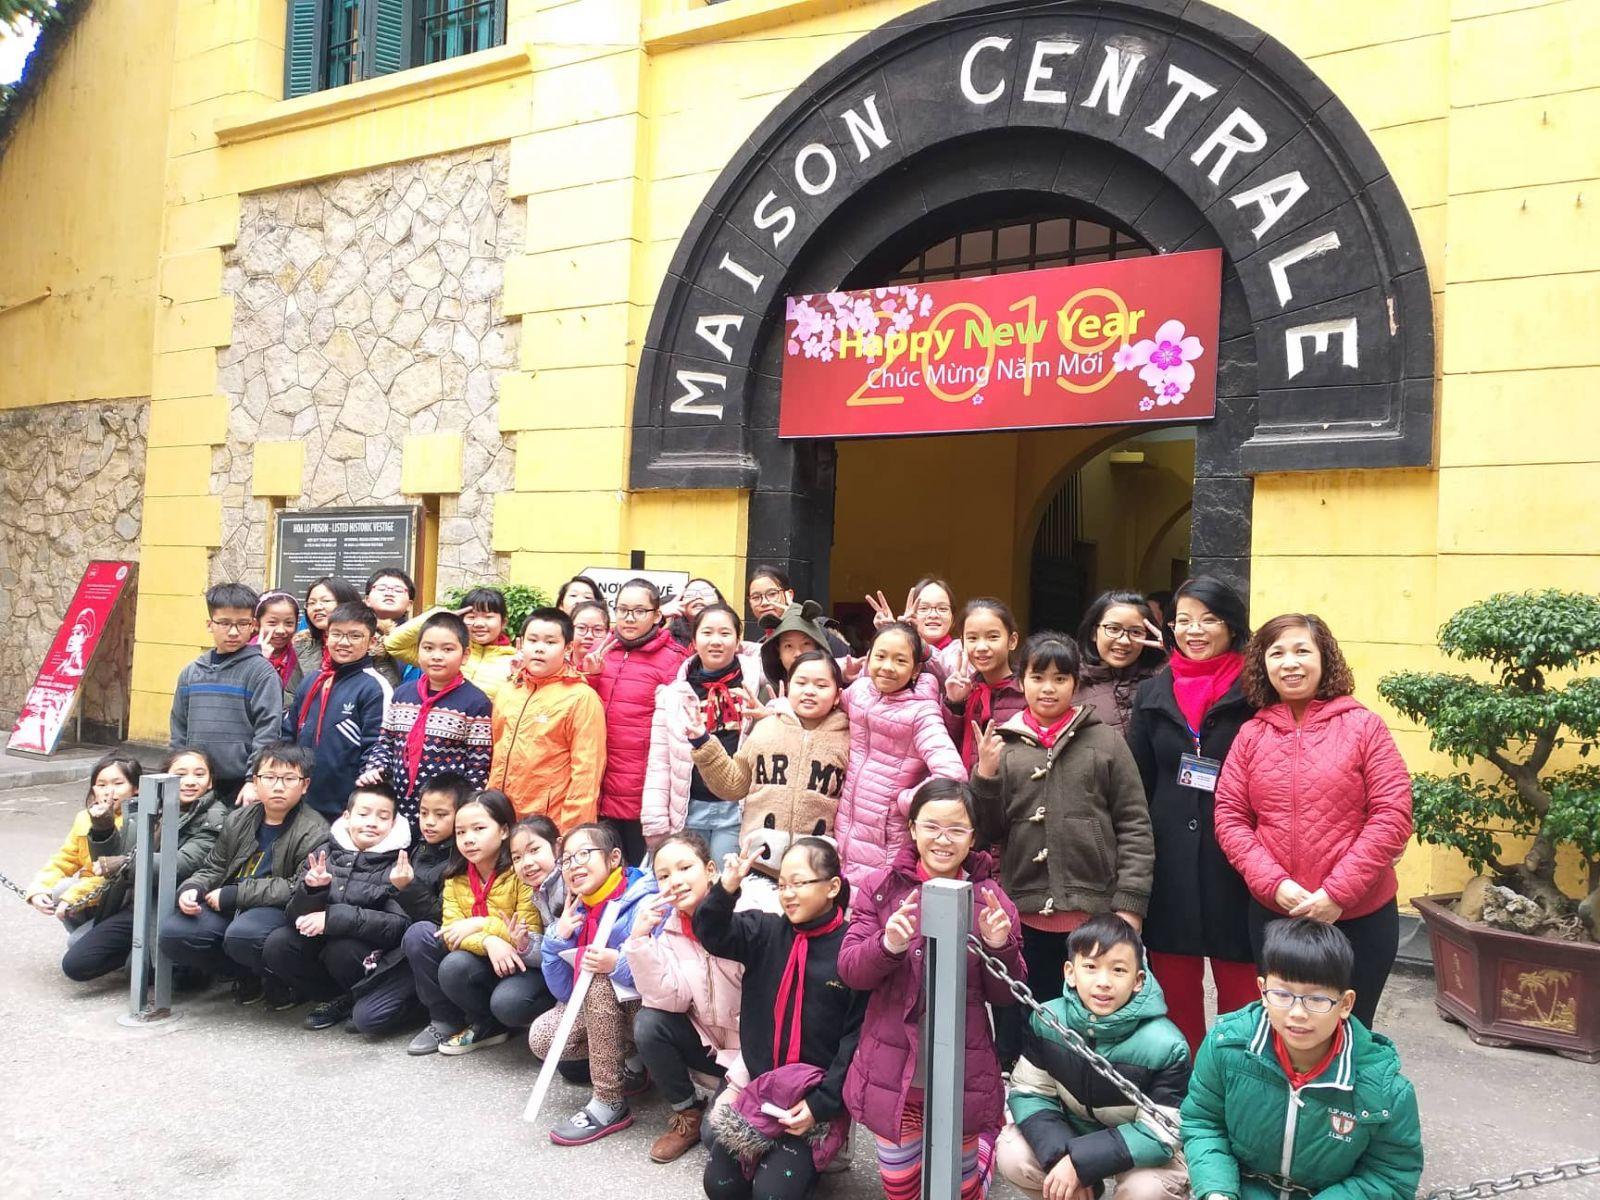
người phụ nữ đứng ở bên phải cùng của hàng sau mặc áo phao màu đỏ